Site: brandenburg
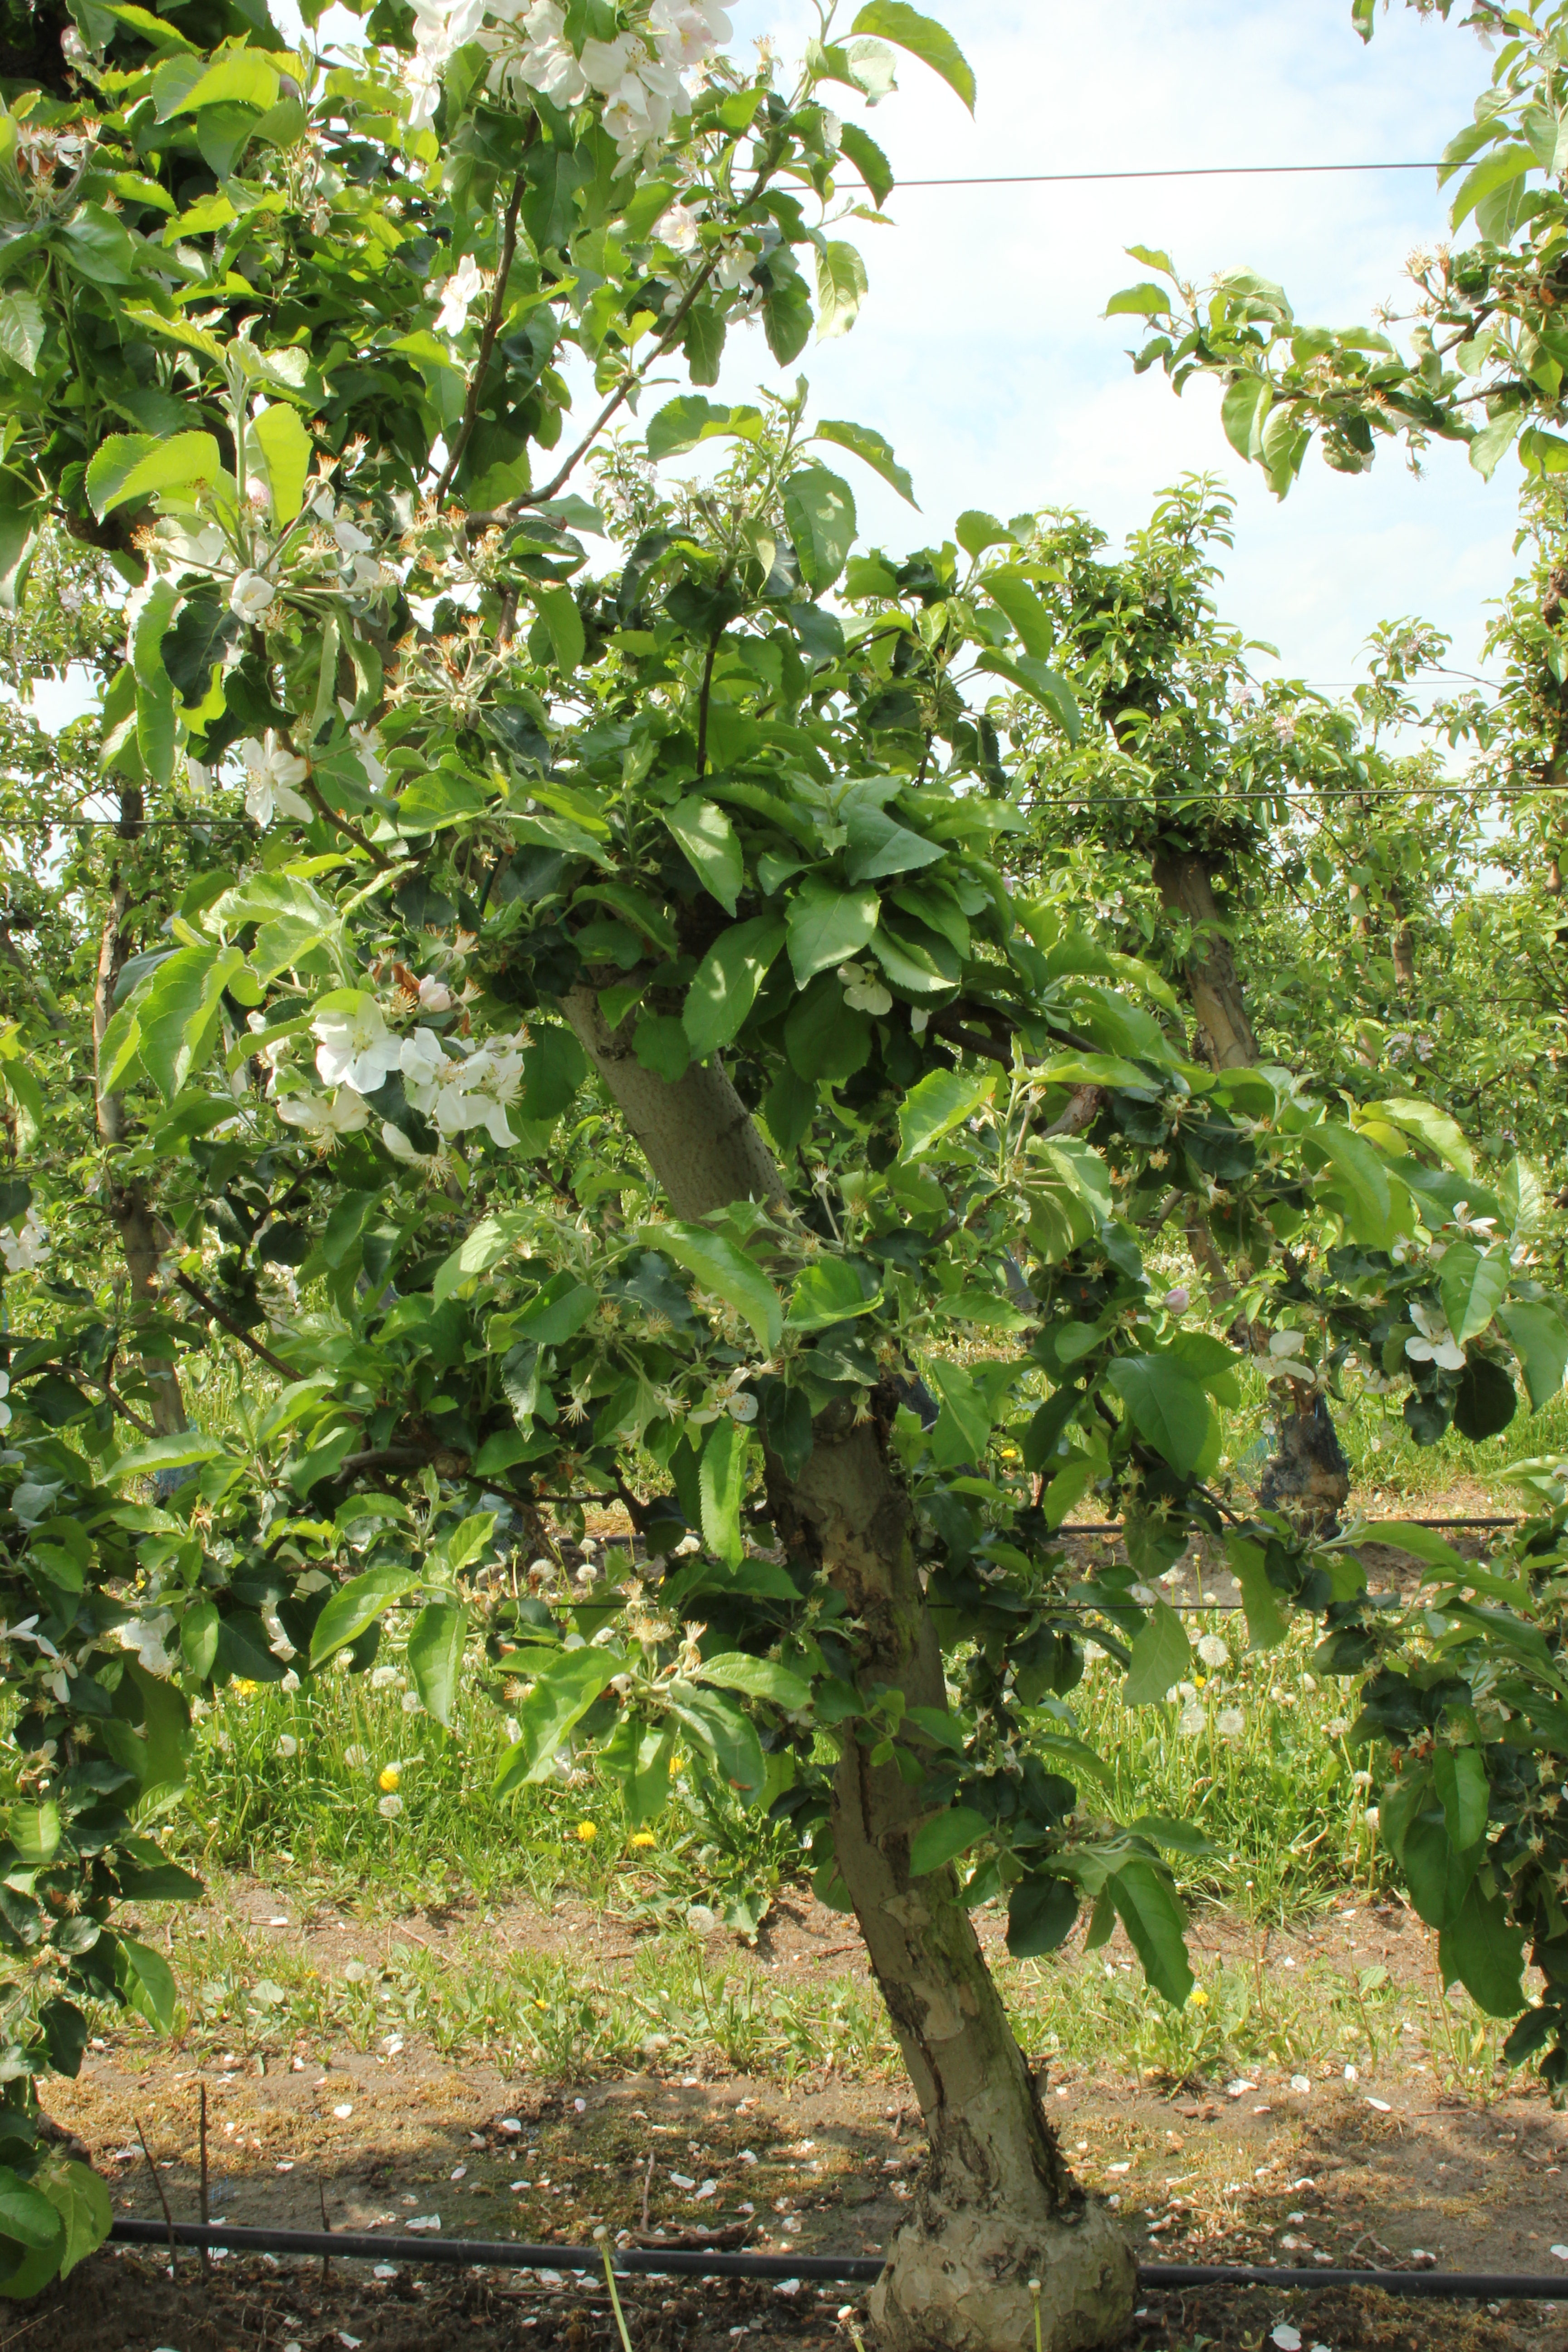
Growth stage (BBCH 67): Flowering